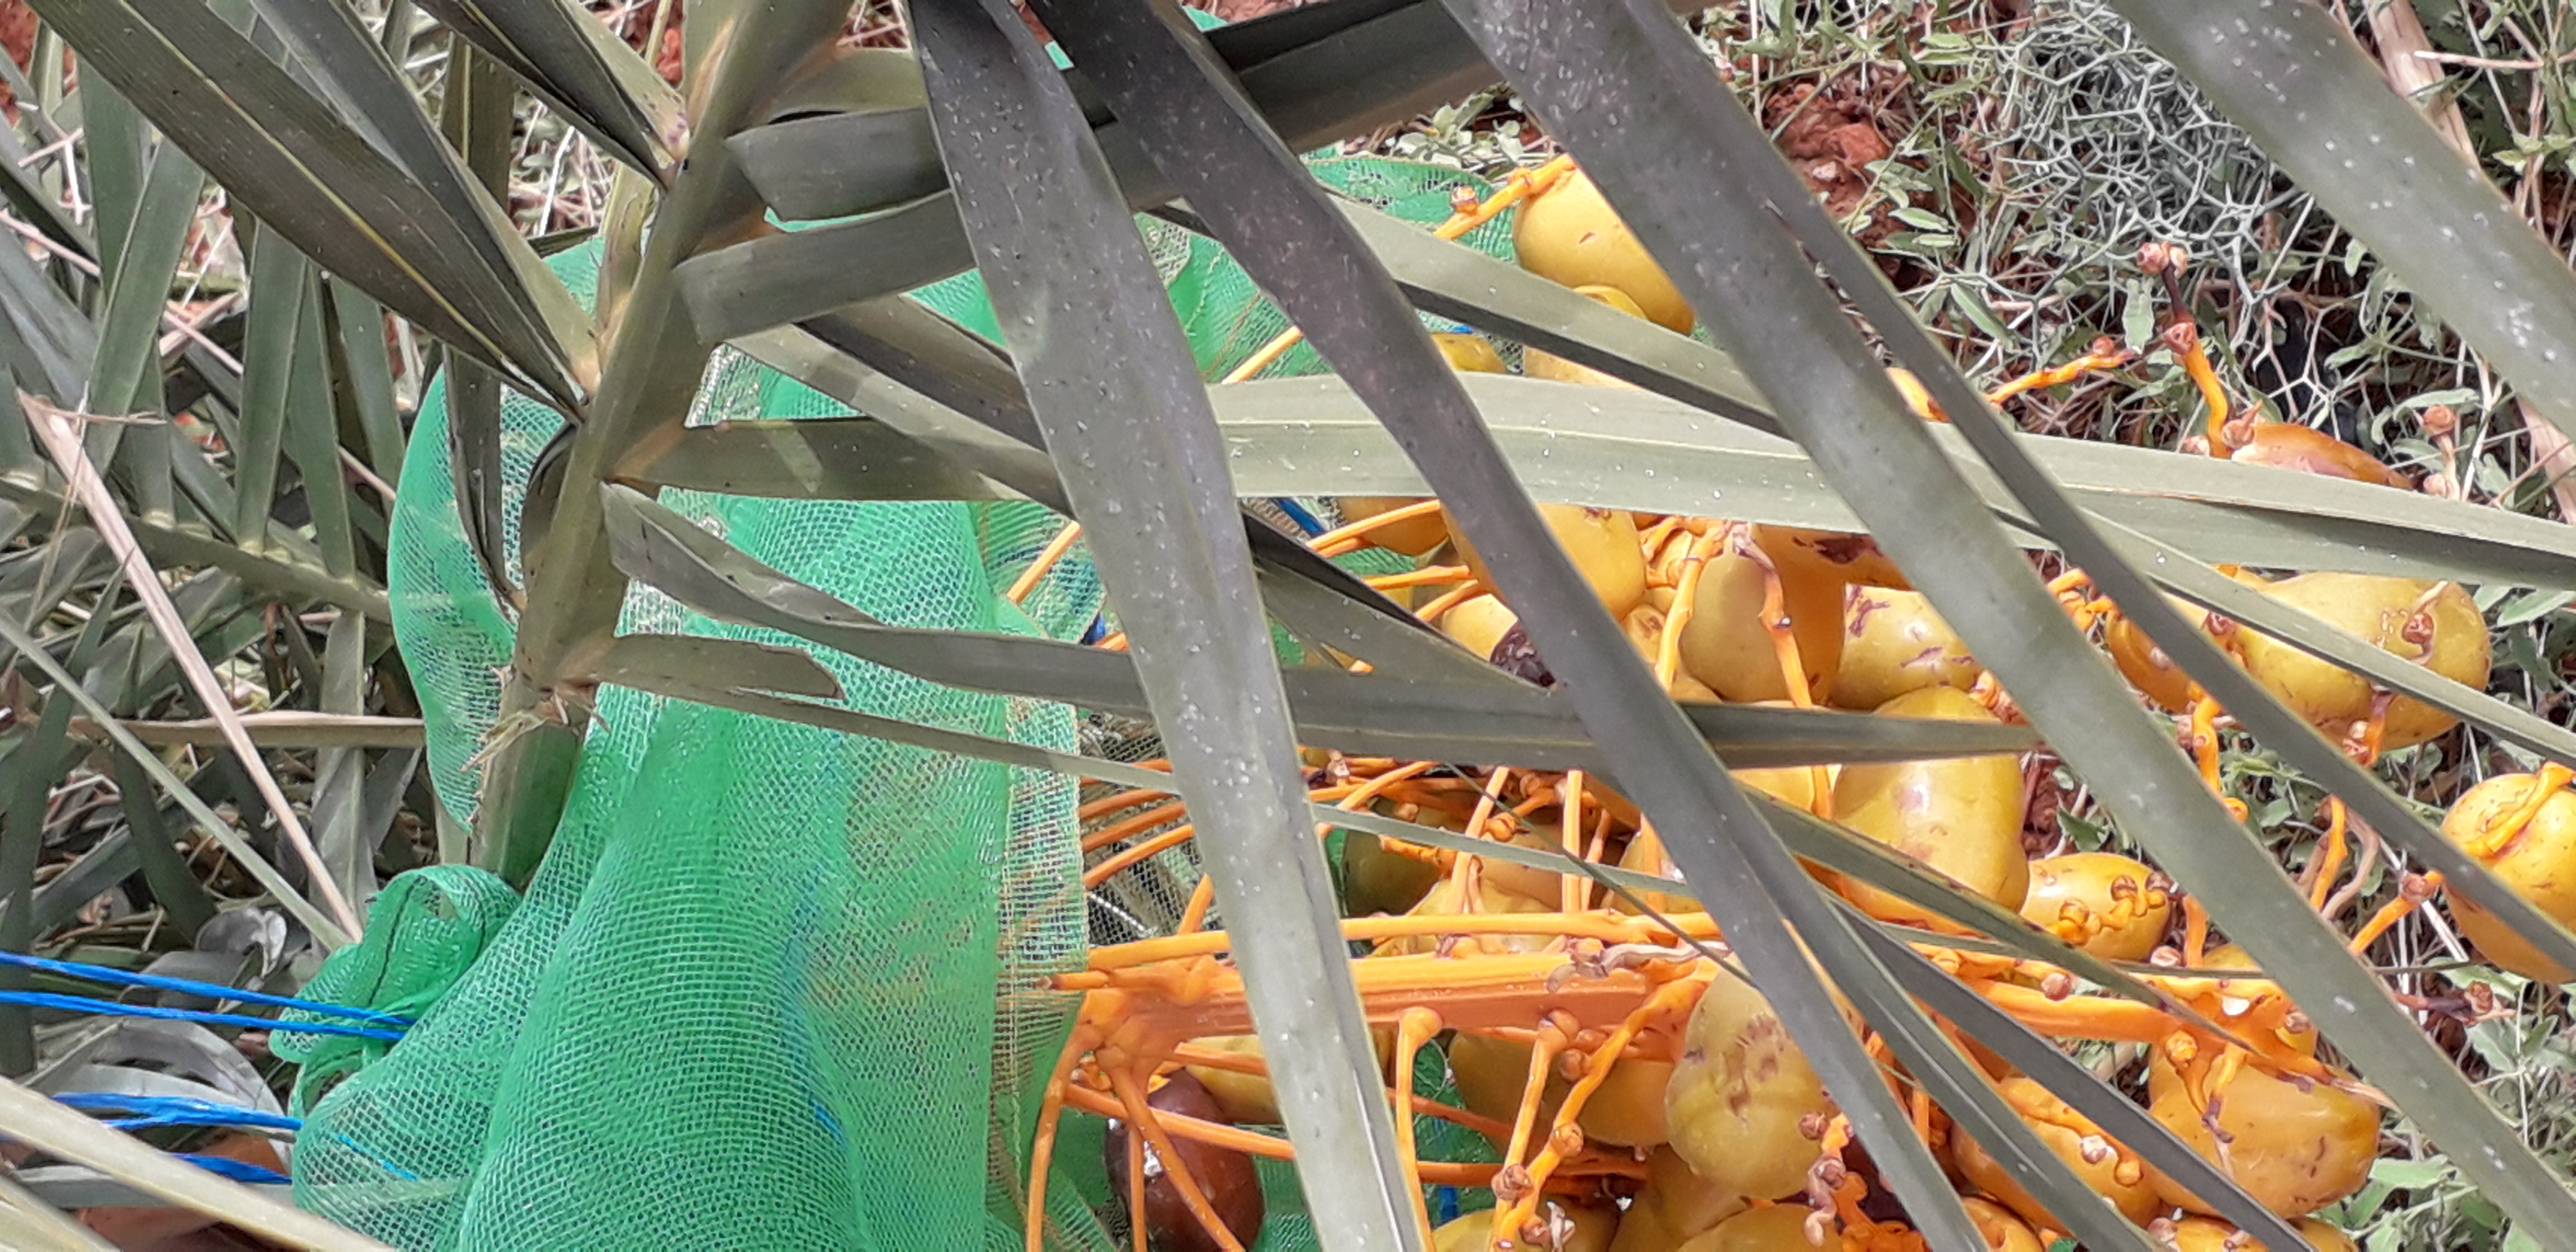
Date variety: Boufagous